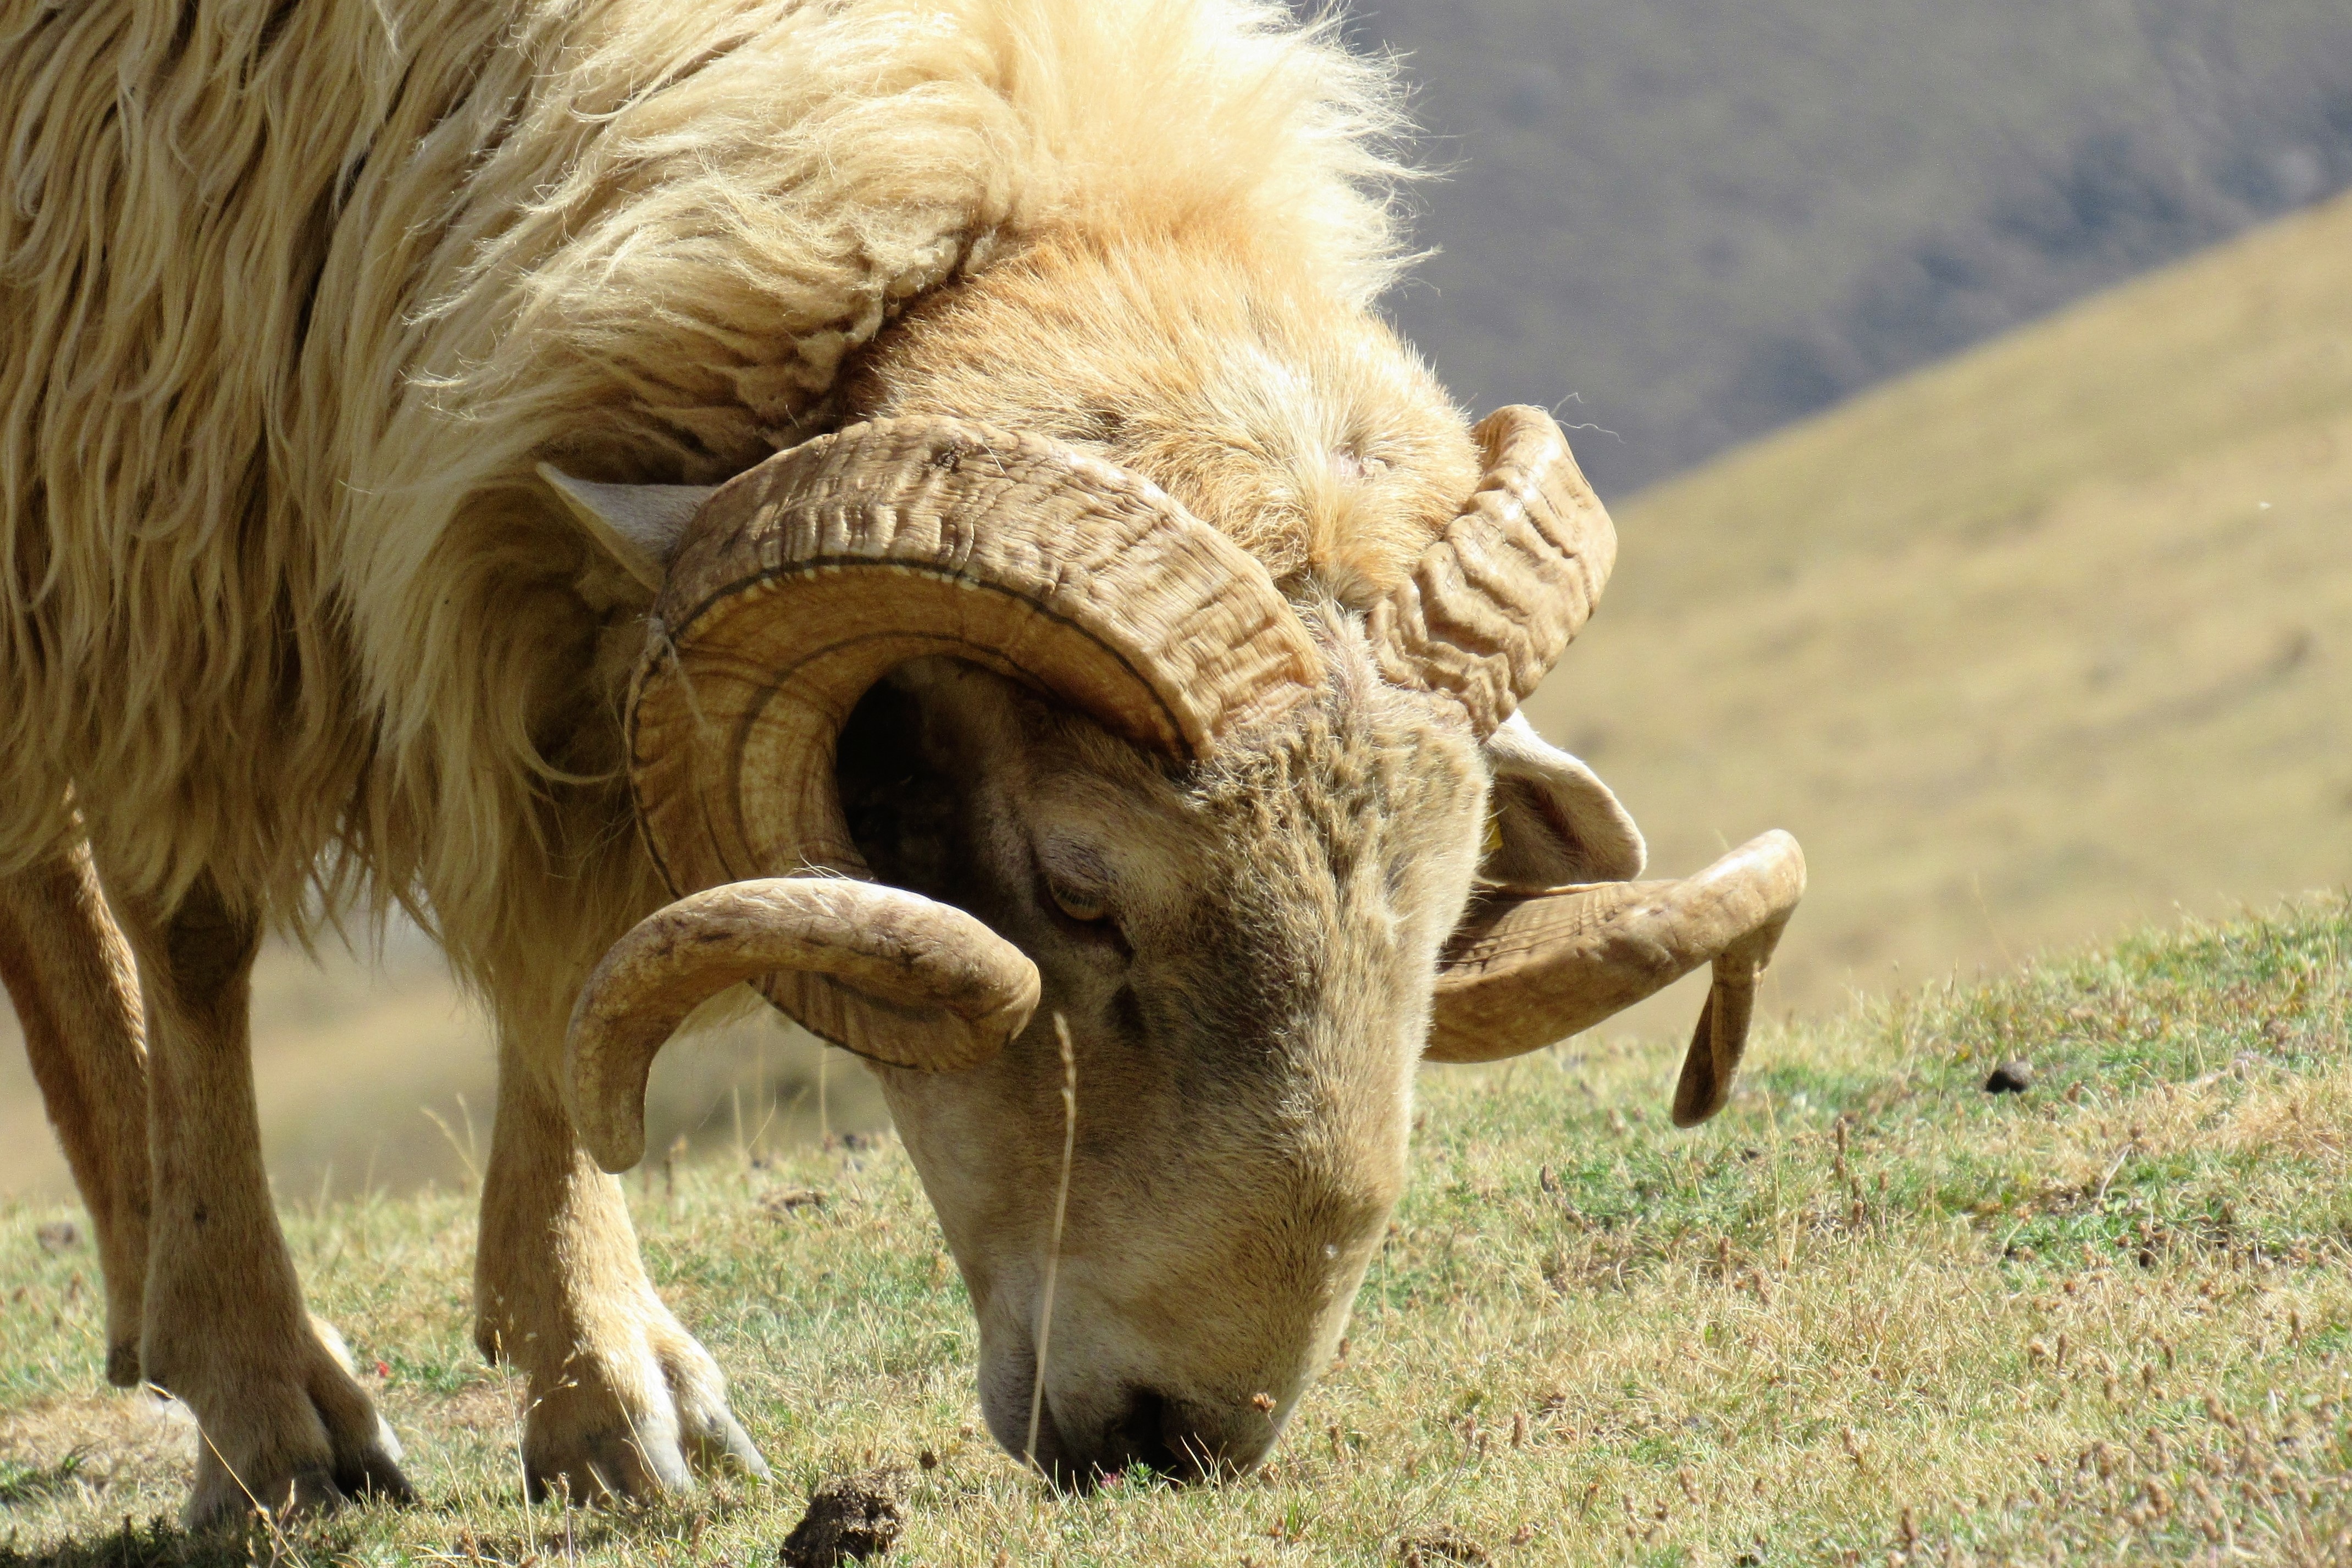
grass, wildlife, horn, herd, pasture, grazing, sheep, mammal, fauna, vertebrate, sheeps, bighorn, barbary sheep, cattle like mammal, cow goat family